Driftless Area

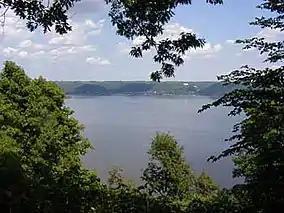
Mississippi River from Frontenac State Park, Minnesota (USDA, Natural Resources Conservation Service)

Fine-grained silica sand is typical of the Driftless and is mined for use primarily in hydraulic fracturing, commonly known as "fracking".